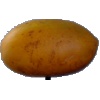
Label: Cucumber Ripe 2